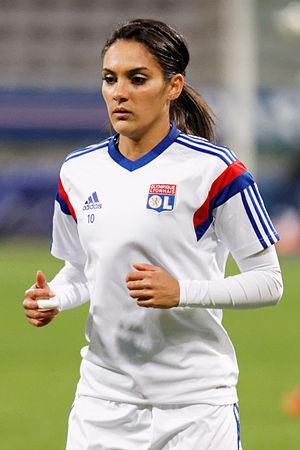
Louisa Necib, épouse Cadamuro, née le 23 janvier 1987 à Marseille, est une footballeuse internationale française évoluant au poste de milieu de terrain.